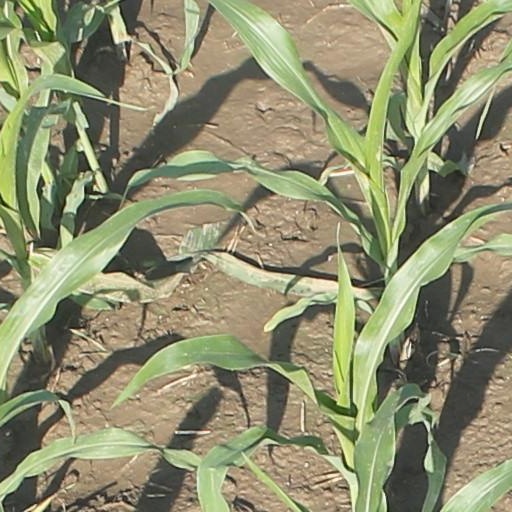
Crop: maize; corn